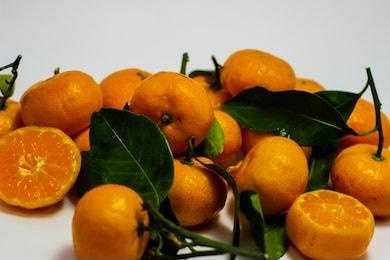
Label: mandarine